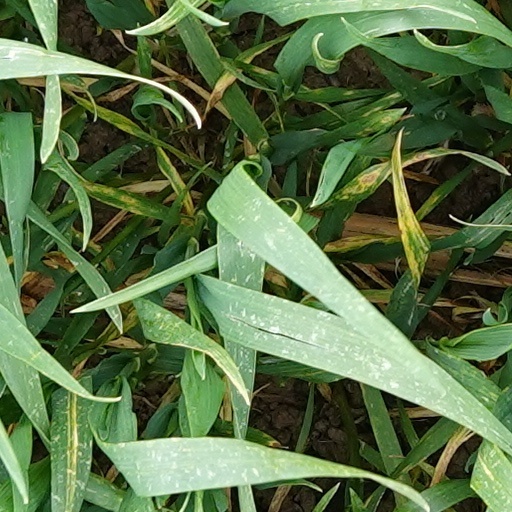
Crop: wheat